Taekwondo at the 2005 SEA Games

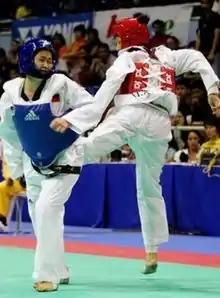

Taekwondo at the 2005 SEA Games were held in the Cuneta Astrodome in Roxas Boulevard, Pasay, Metro Manila, Philippines. The participants competed for one of sixteen gold medals, eight each for men and women.